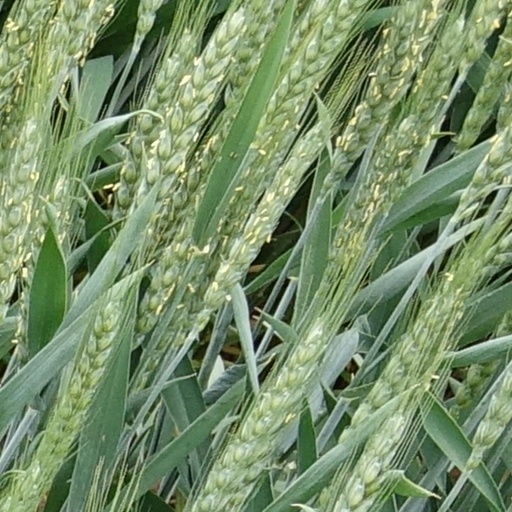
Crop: wheat